Franciscans

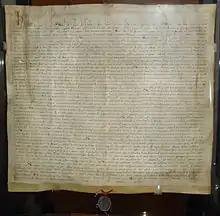
, the rule confirmed by Pope Honorius III

In 1209, a sermon Francis heard on made such an impression on him that he decided to devote himself wholly to a life of apostolic poverty. Clad in a rough garment, barefoot, and, after the evangelical precept, without staff or scrip, he began to preach repentance.